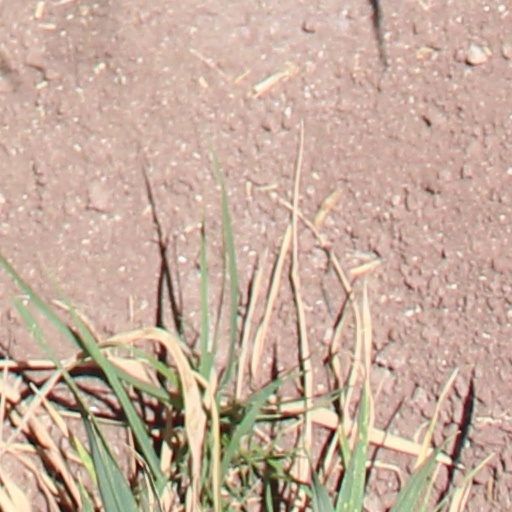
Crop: wheat